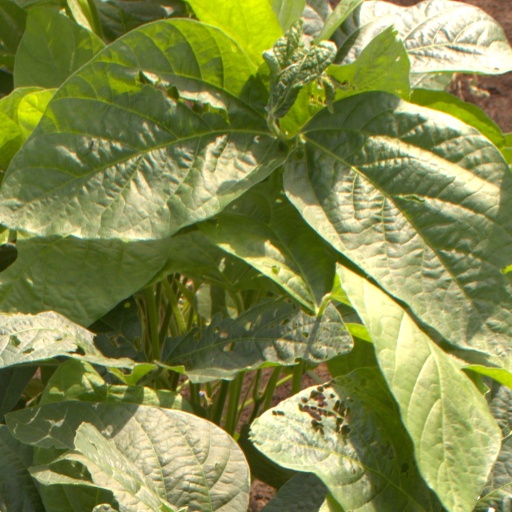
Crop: soybean